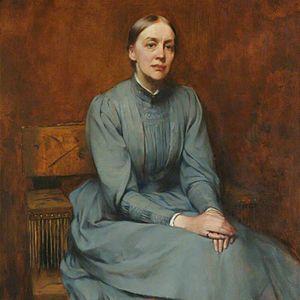
Eleanor Mildred Balfour-Sidgwick, née le 11 mars 1845 à Whittingehame et morte le 10 février 1936, est une mathématicienne et une militante féministe britannique. Elle est cofondatrice et principale du Newnham College, collège pour femmes de Cambridge fondé en 1871, et s'est engagée en faveur de l'accès des femmes aux études universitaires. Elle est membre de la Society for Psychical Research.